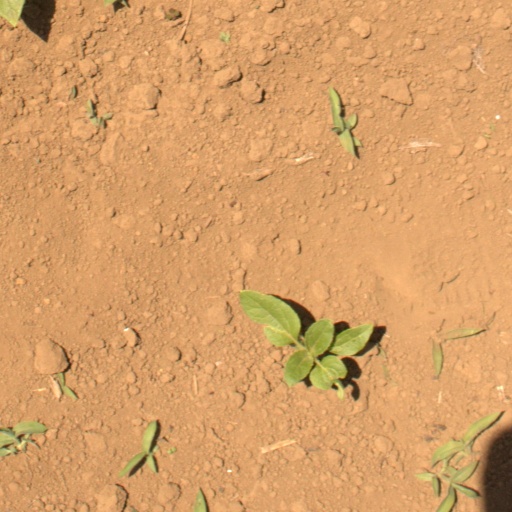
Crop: Jerusalem artichoke